Bjørvika Tunnel

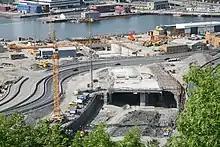

The Bjørvika Tunnel is a motorway immersed tunnel on European Route E18 in the city center of Oslo, Norway. The tunnel has two bores, with three lanes in each. In the west, it connects to the Festning Tunnel at Akershus Fortress and runs under the Bjørvika arm of the Oslofjord before ending in an intersection on the east shore, where it splits into Mosseveien (E18) and the Ekeberg Tunnel (National Road 190). The tunnel is long, 675 meters of which run below sea level, and opened in September 2010. It was built by the Norwegian Public Roads Administration. The Bjørvika Tunnel is part of the Opera Tunnel complex which is the name of the interconnected system of tunnels between Ryen and Filipstad. The Bjørvika Tunnel is the first immersed tunnel in Norway.